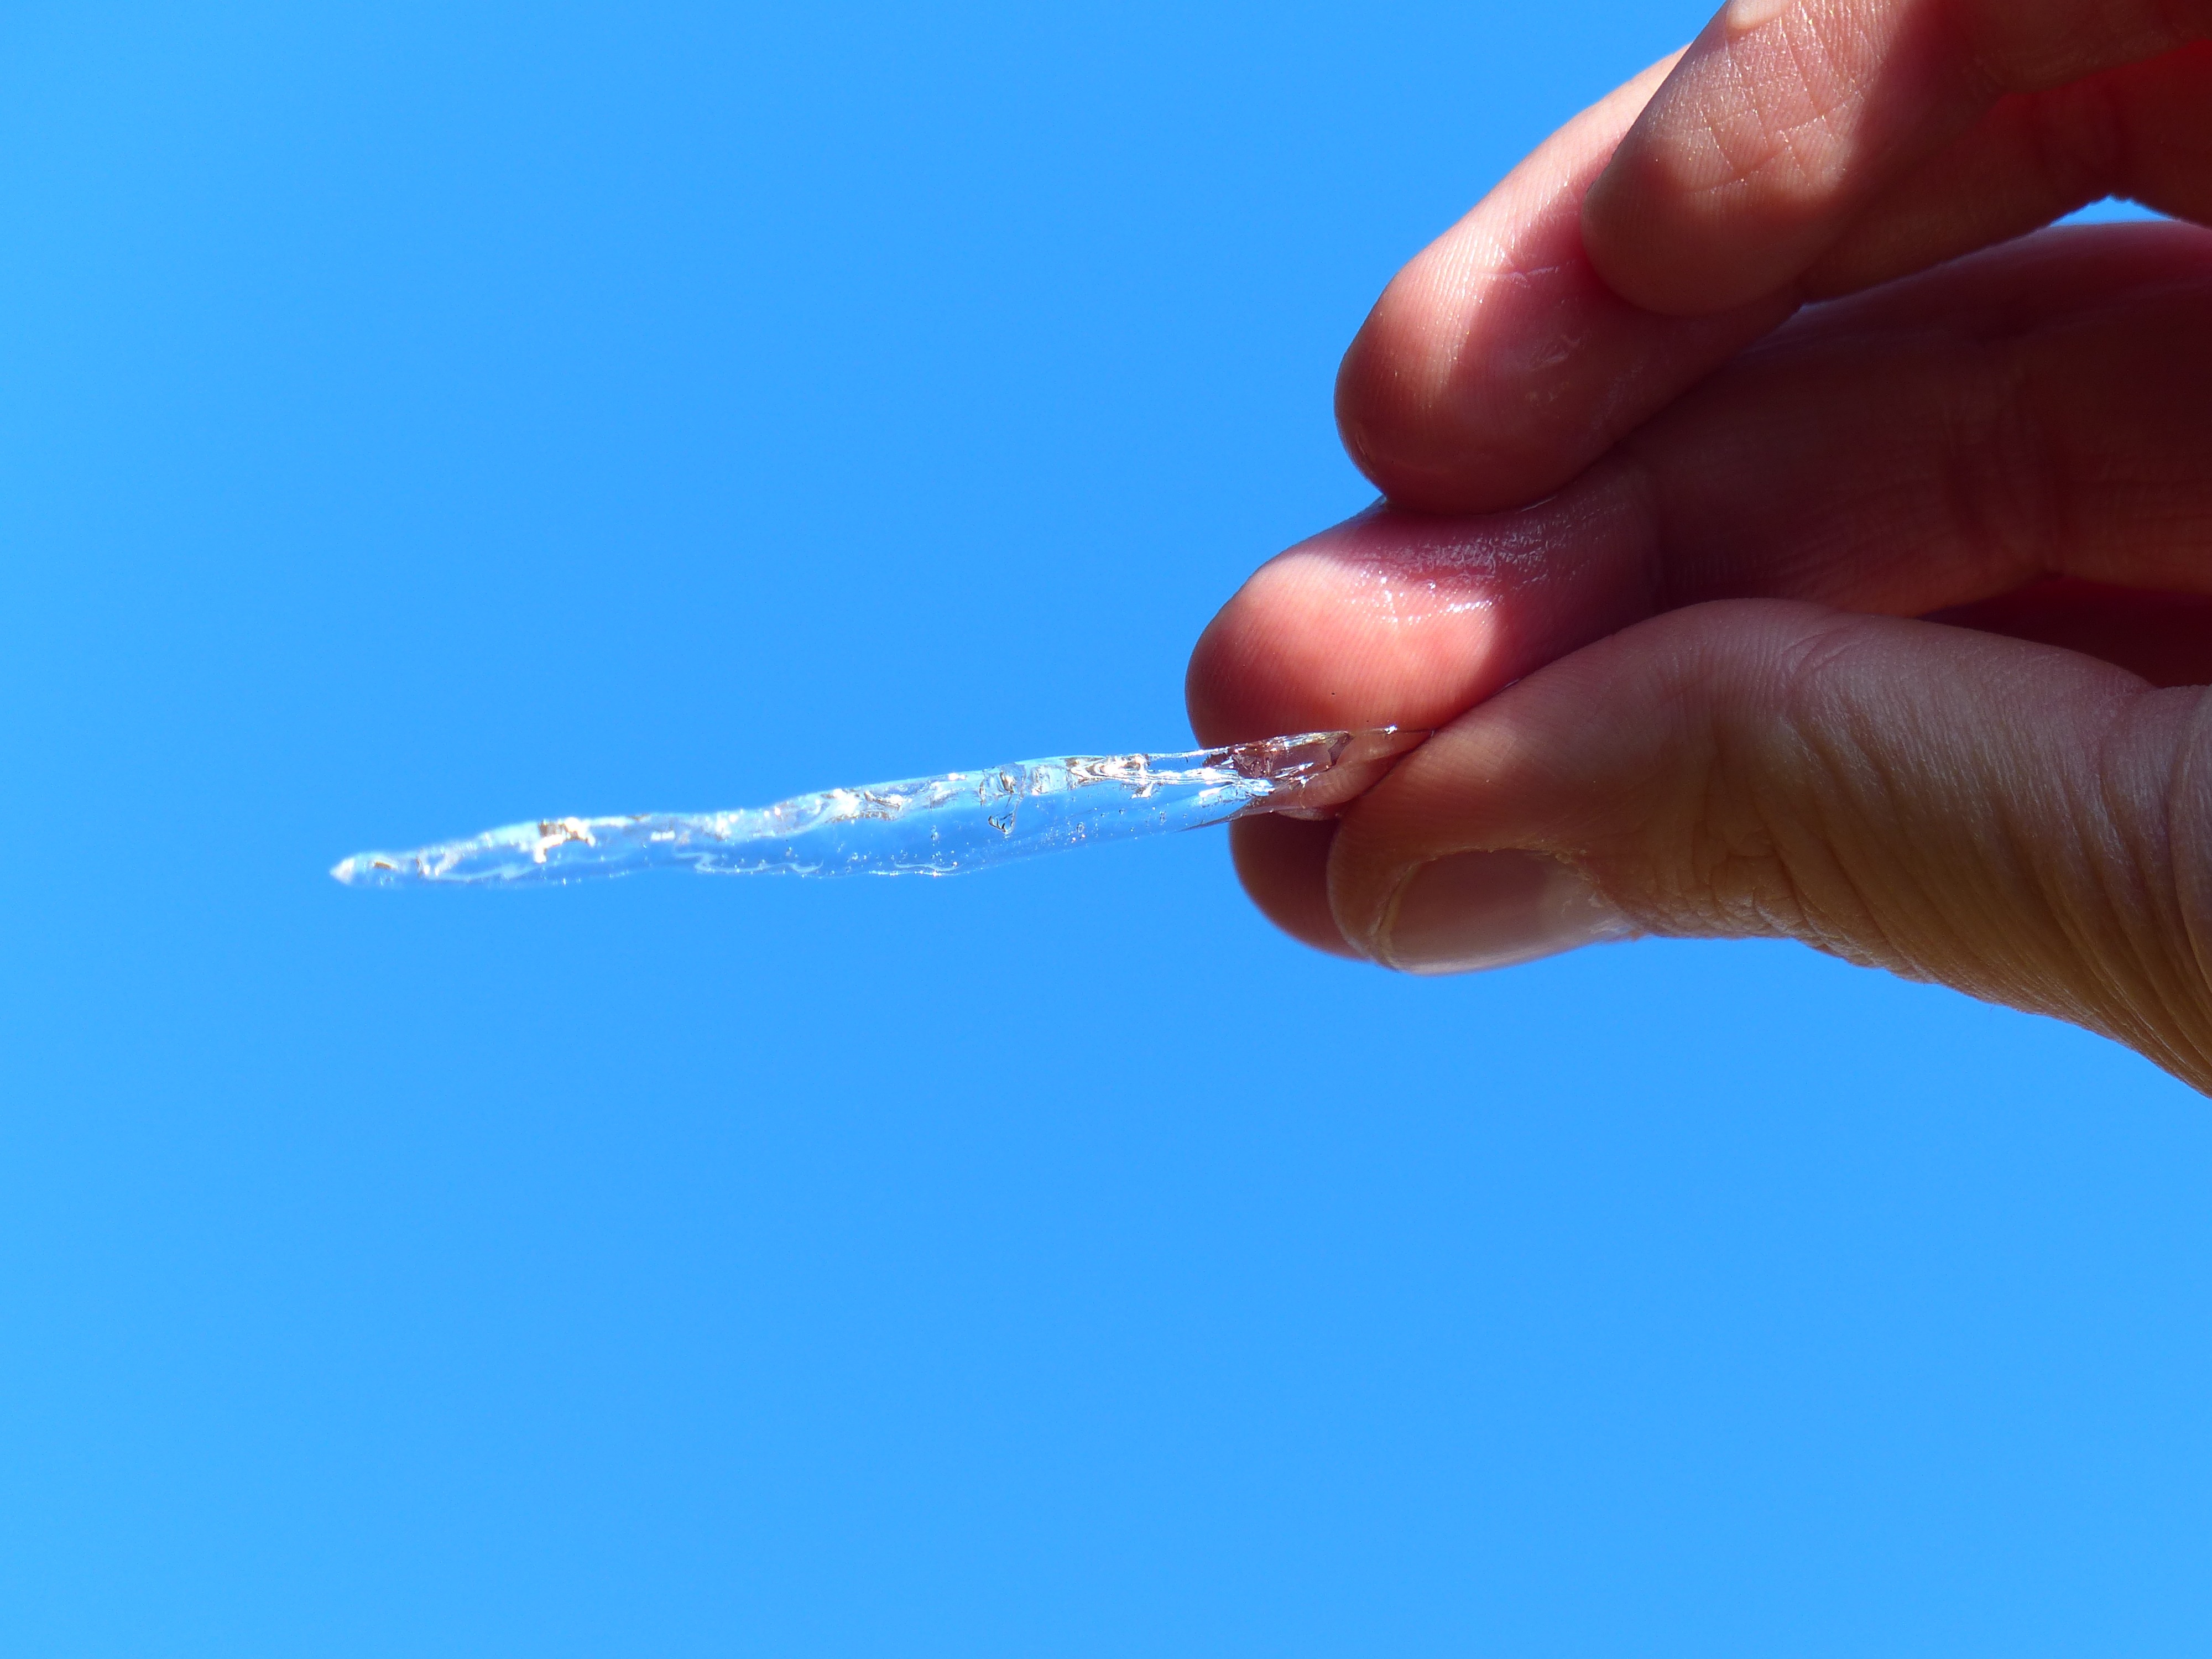
hand, cold, winter, sky, ice, finger, blue, close up, icicle, keep, melt, detention